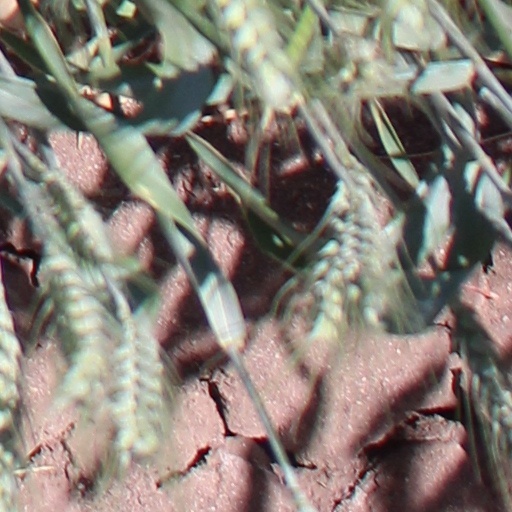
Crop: wheat